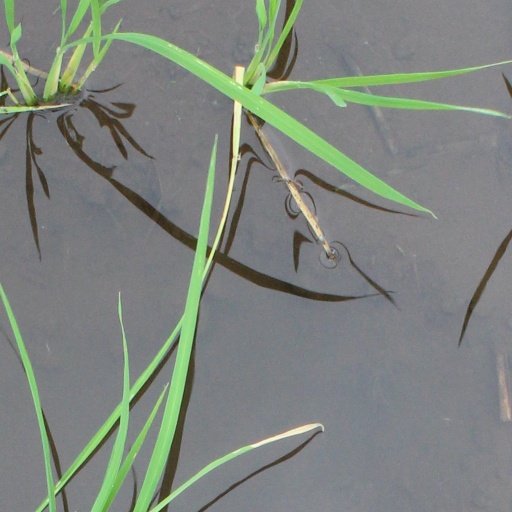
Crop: rice